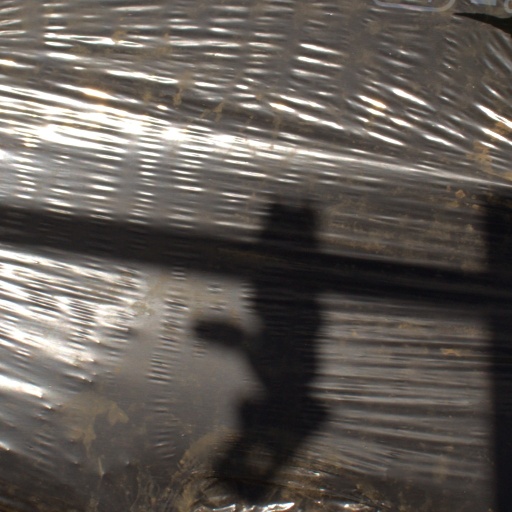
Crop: Jerusalem artichoke